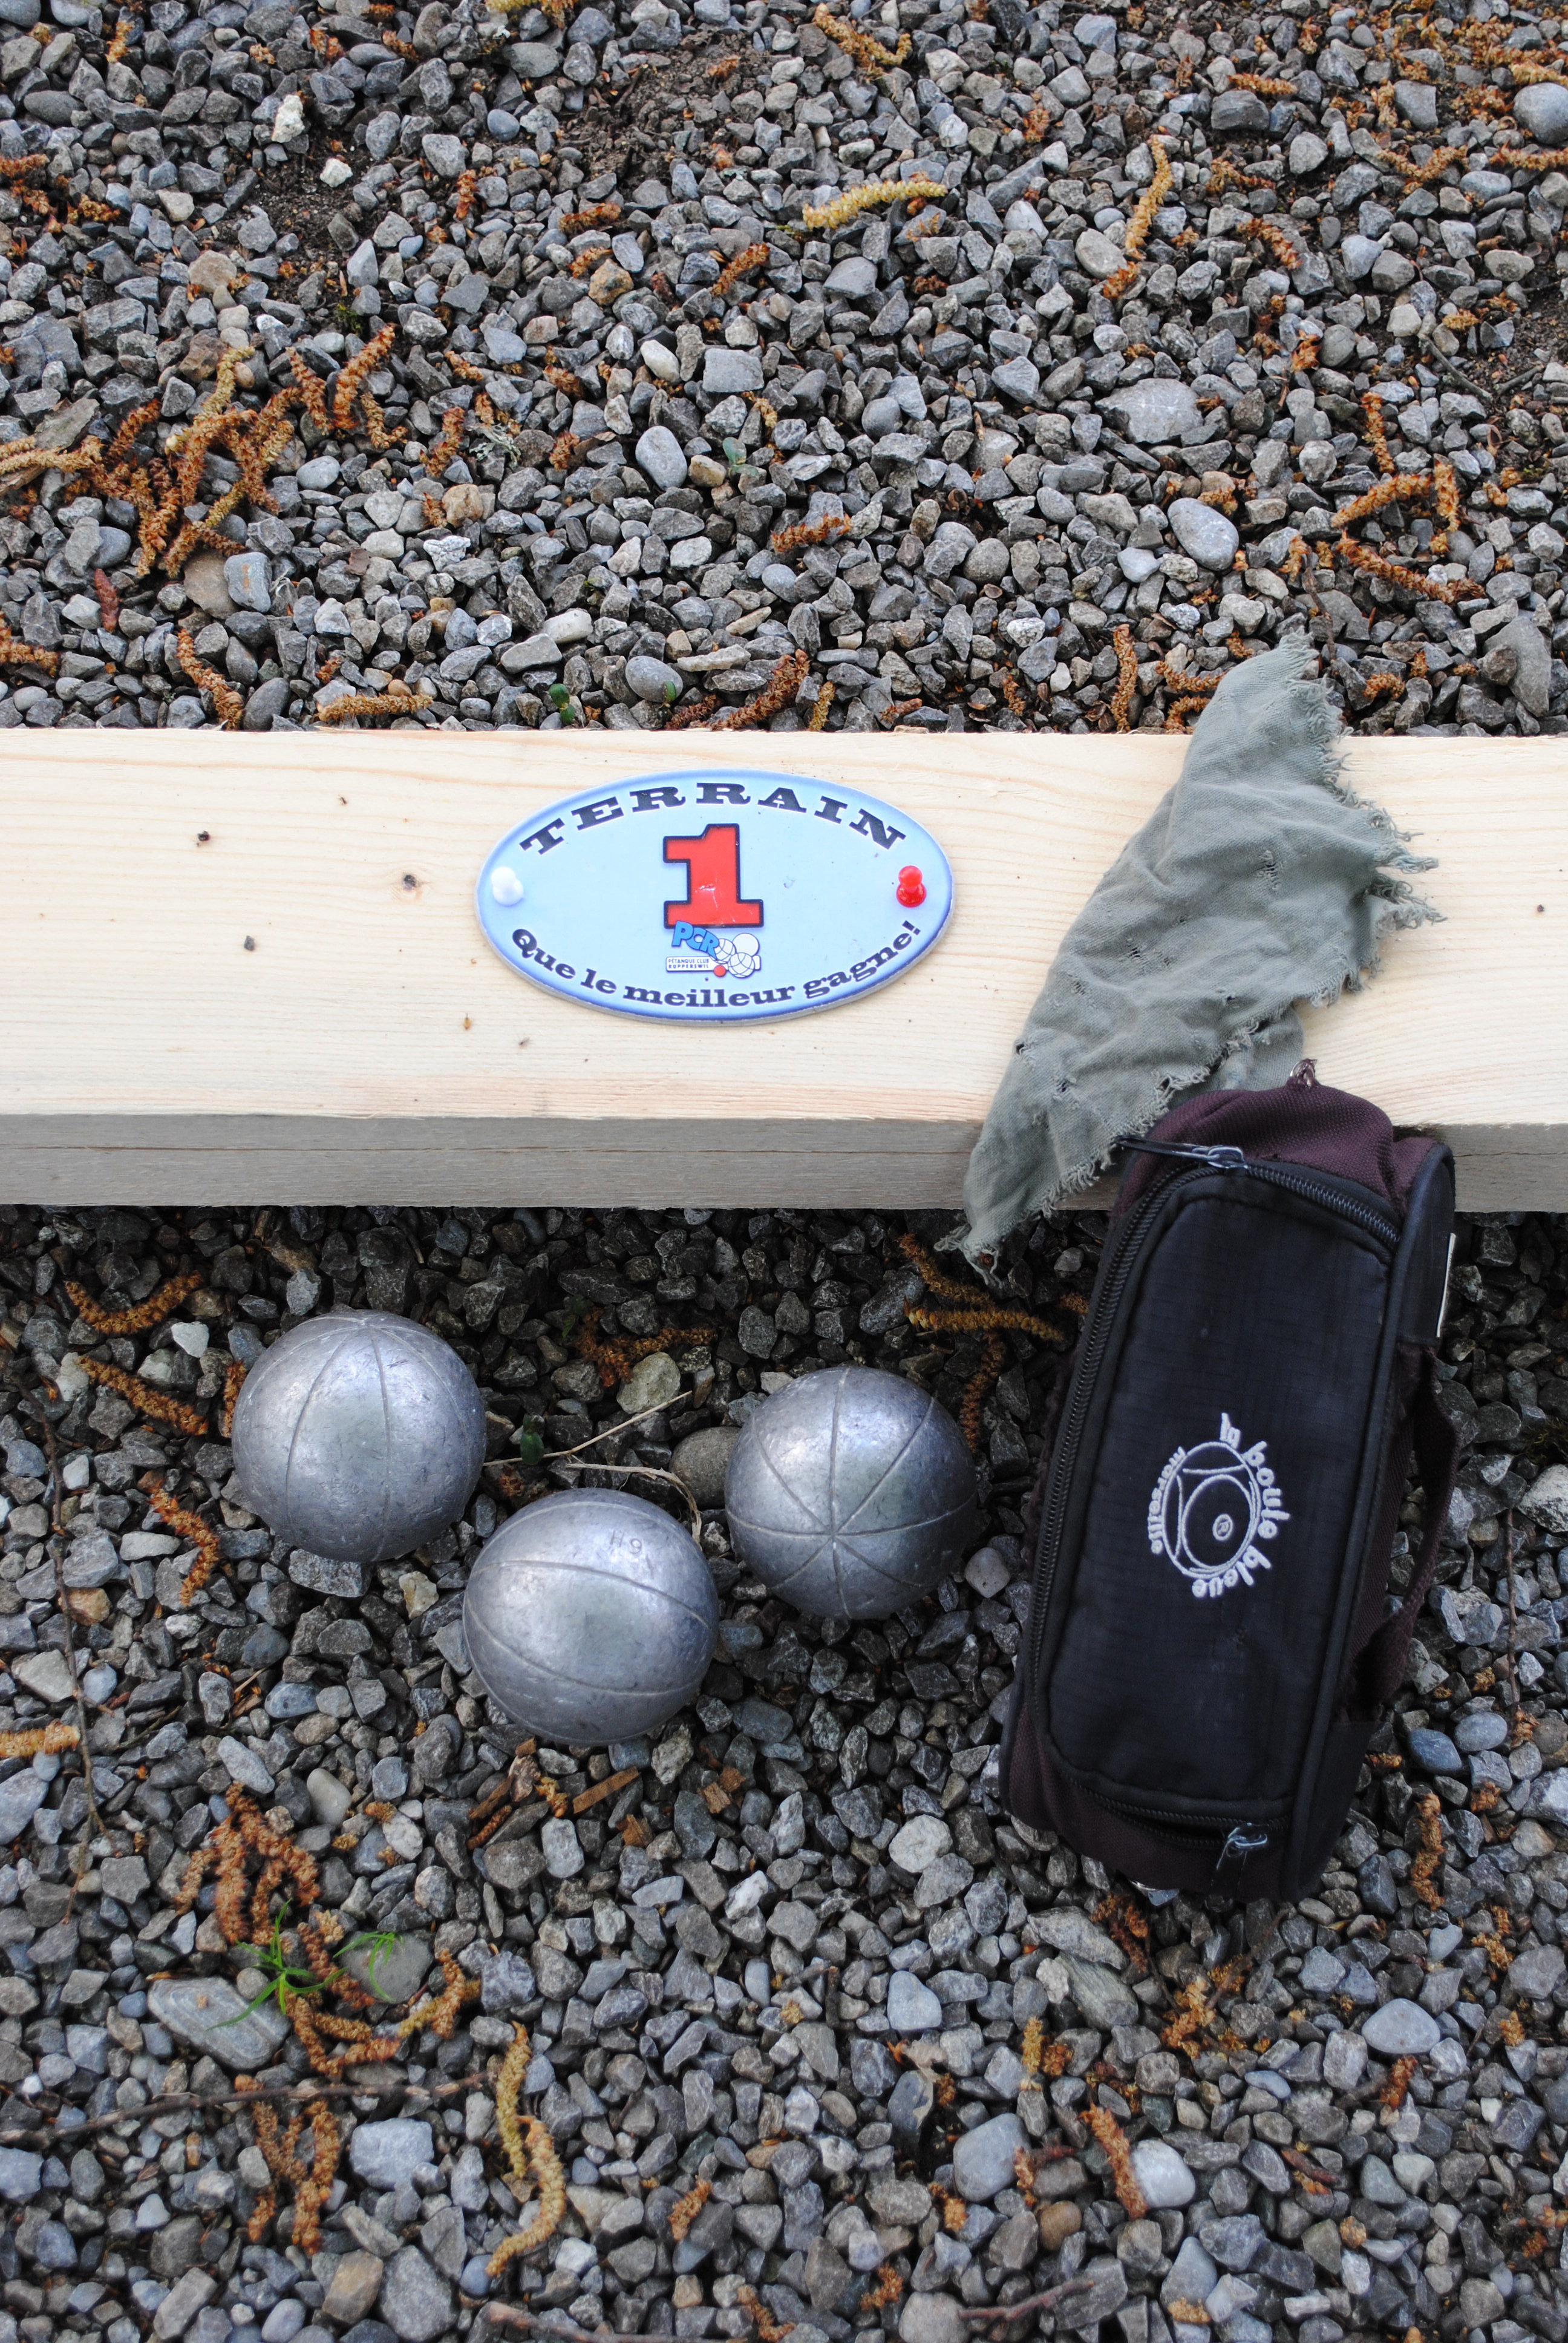
rock, play, number, wall, spring, blue, terrain, playground, case, litter, waste, balls, petanque